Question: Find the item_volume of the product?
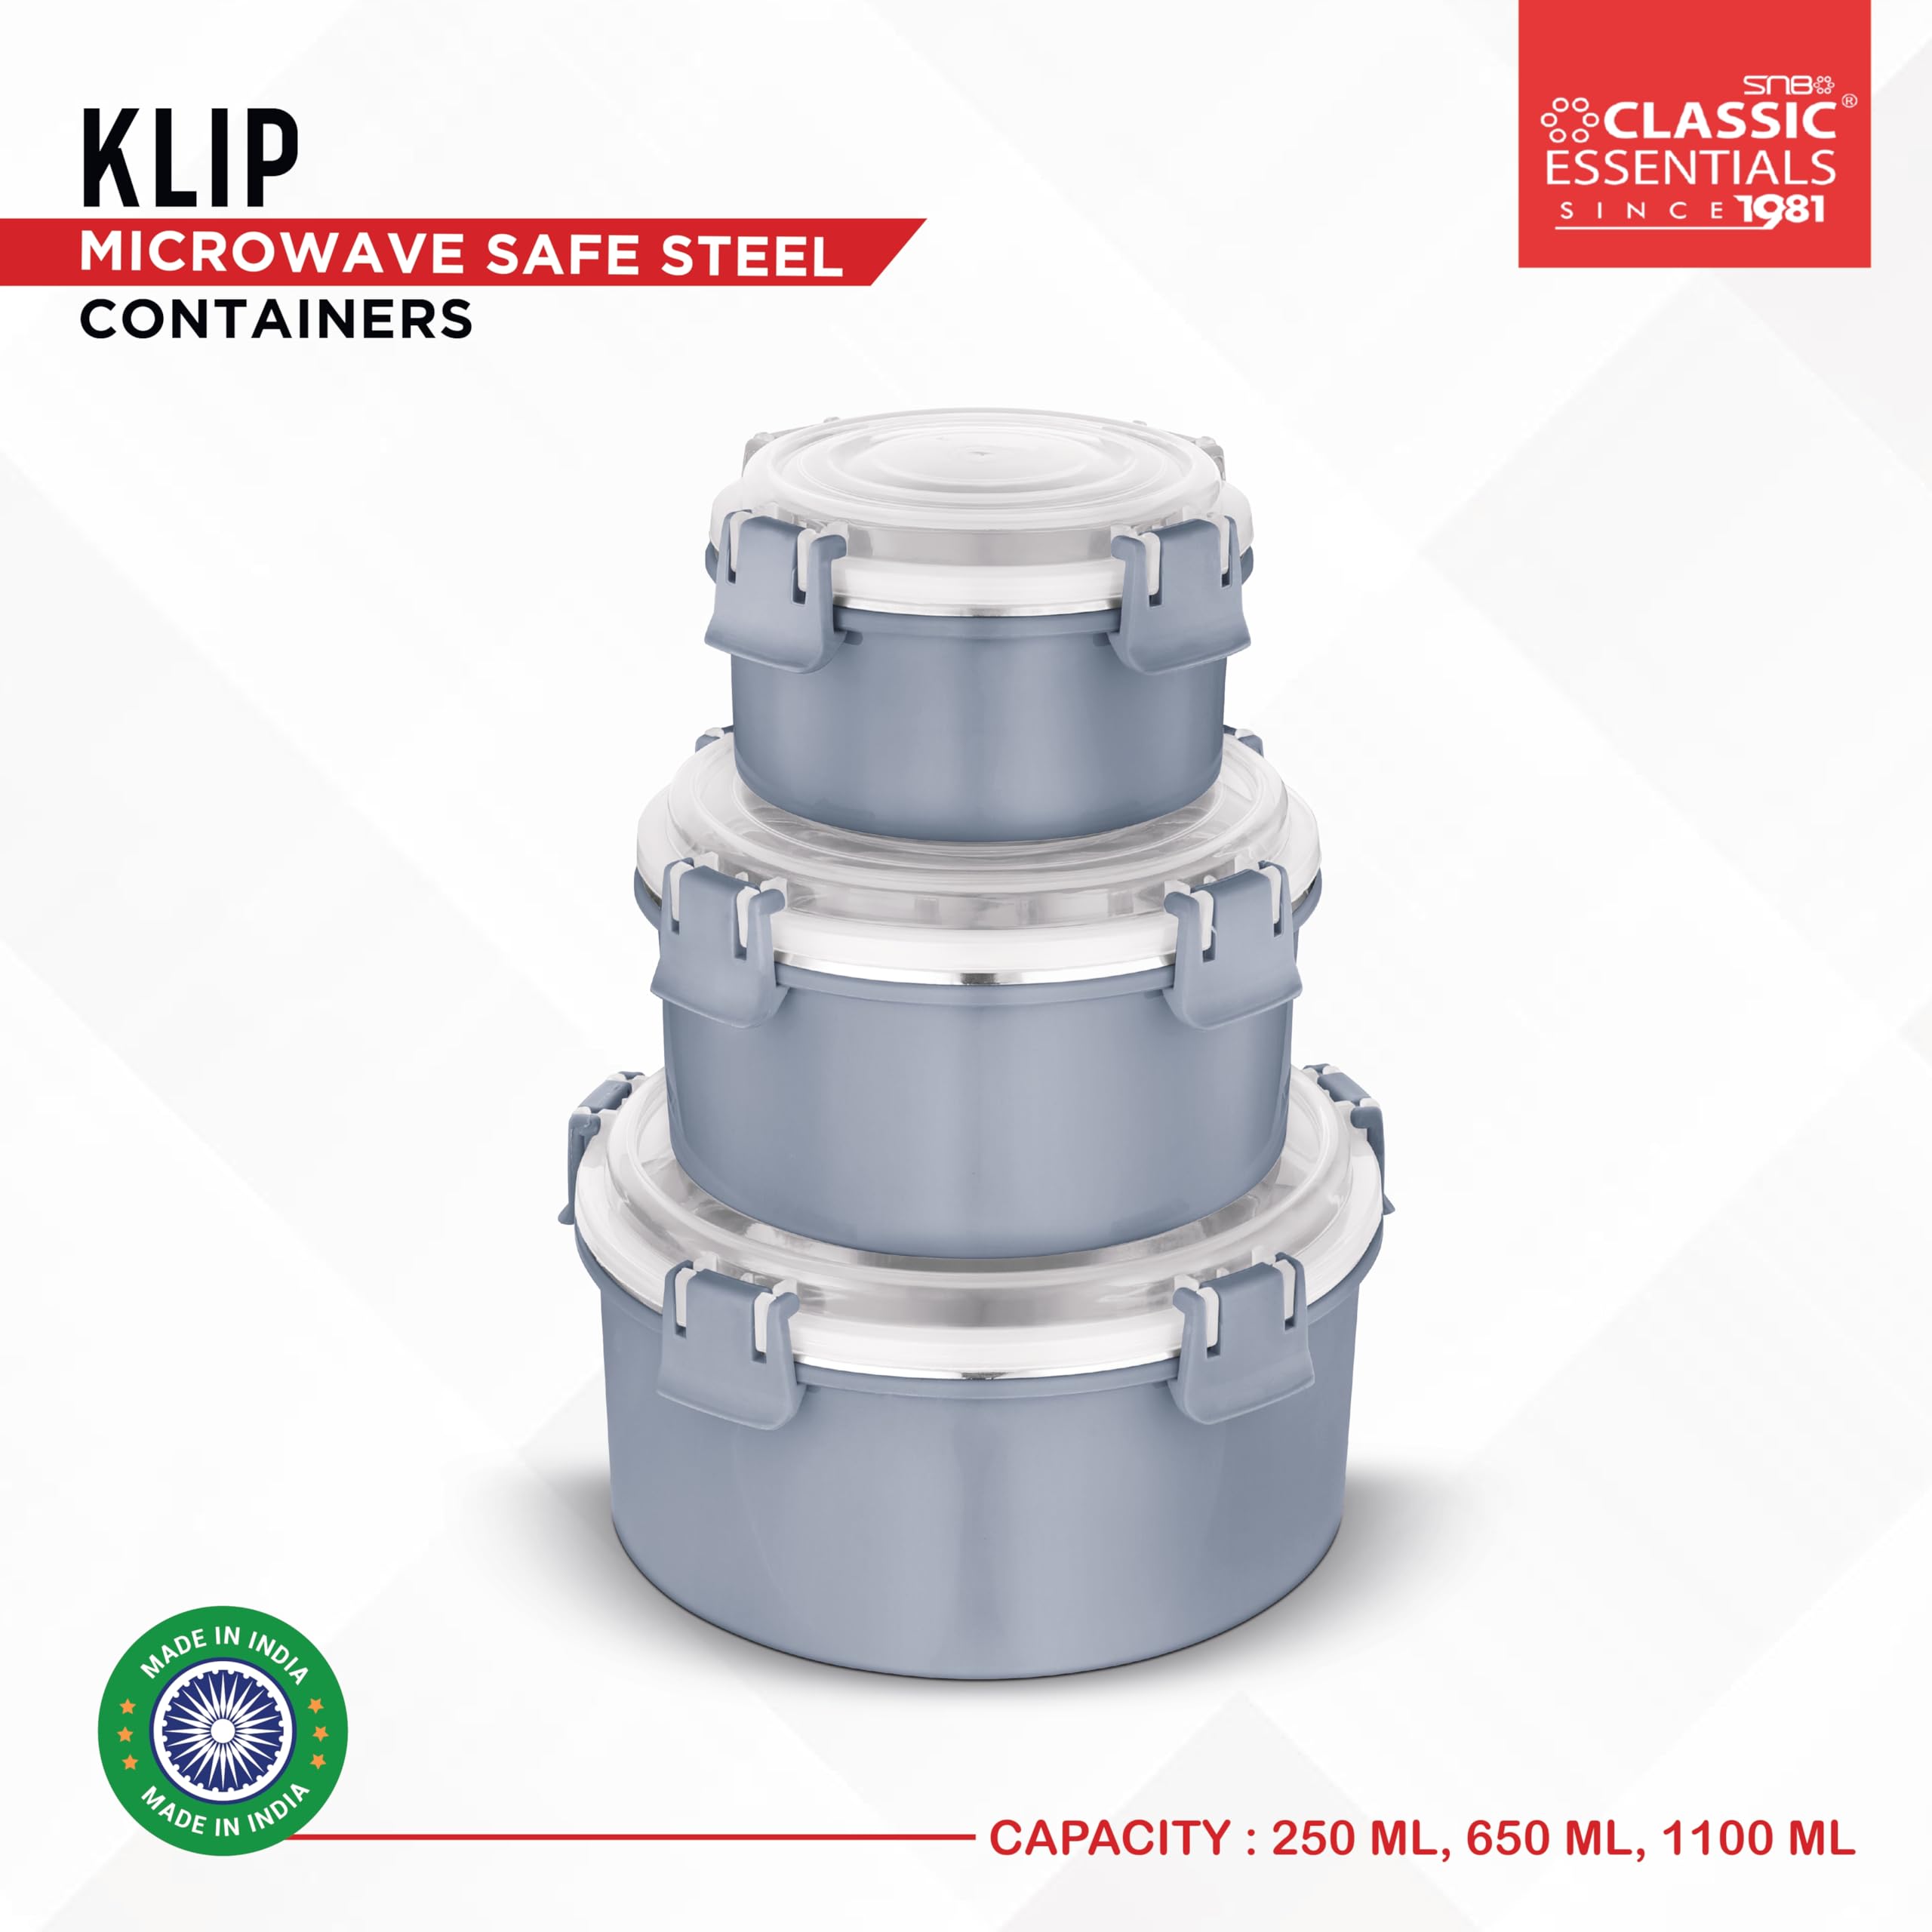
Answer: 250.0 millilitre